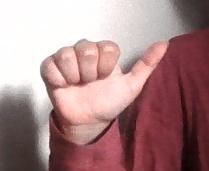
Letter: dhad